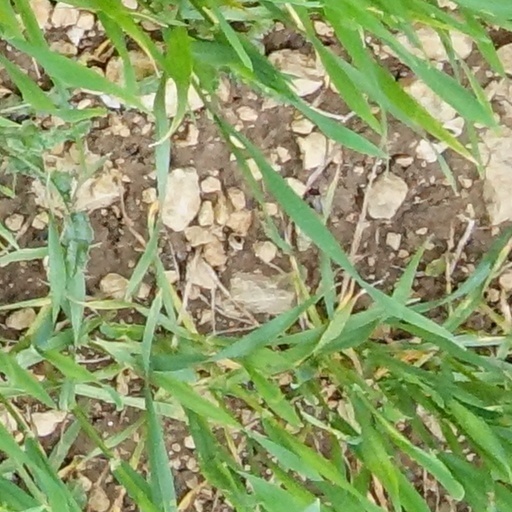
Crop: wheat